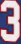
Number: 3